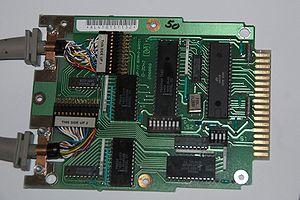
Les petits ordinateurs de bureau scientifiques "série 80" de Hewlett-Packard ont été lancés en 1980, en commençant par le populaire HP-85 destiné aux applications d’ingénierie et de contrôle. Ils offraient la capacité des ordinateurs de bureau de la gamme HP 9800 avec un moniteur intégré dans un boîtier plus petit comprenant une unité de stockage et une imprimante, pour un prix deux fois moins cher.
Les ports GPIO sont des ports d'entrées-sorties très utilisés dans le monde des microcontrôleurs, en particulier dans le domaine de l'électronique embarquée, qui ont fait leur apparition au début des années 1980. Elles sont placées sur un circuit électronique afin de communiquer avec des composants électroniques et circuits externes. Il peut s'agir de détecteurs ou senseurs pour capter des données, ou encore de contrôler des commandes.